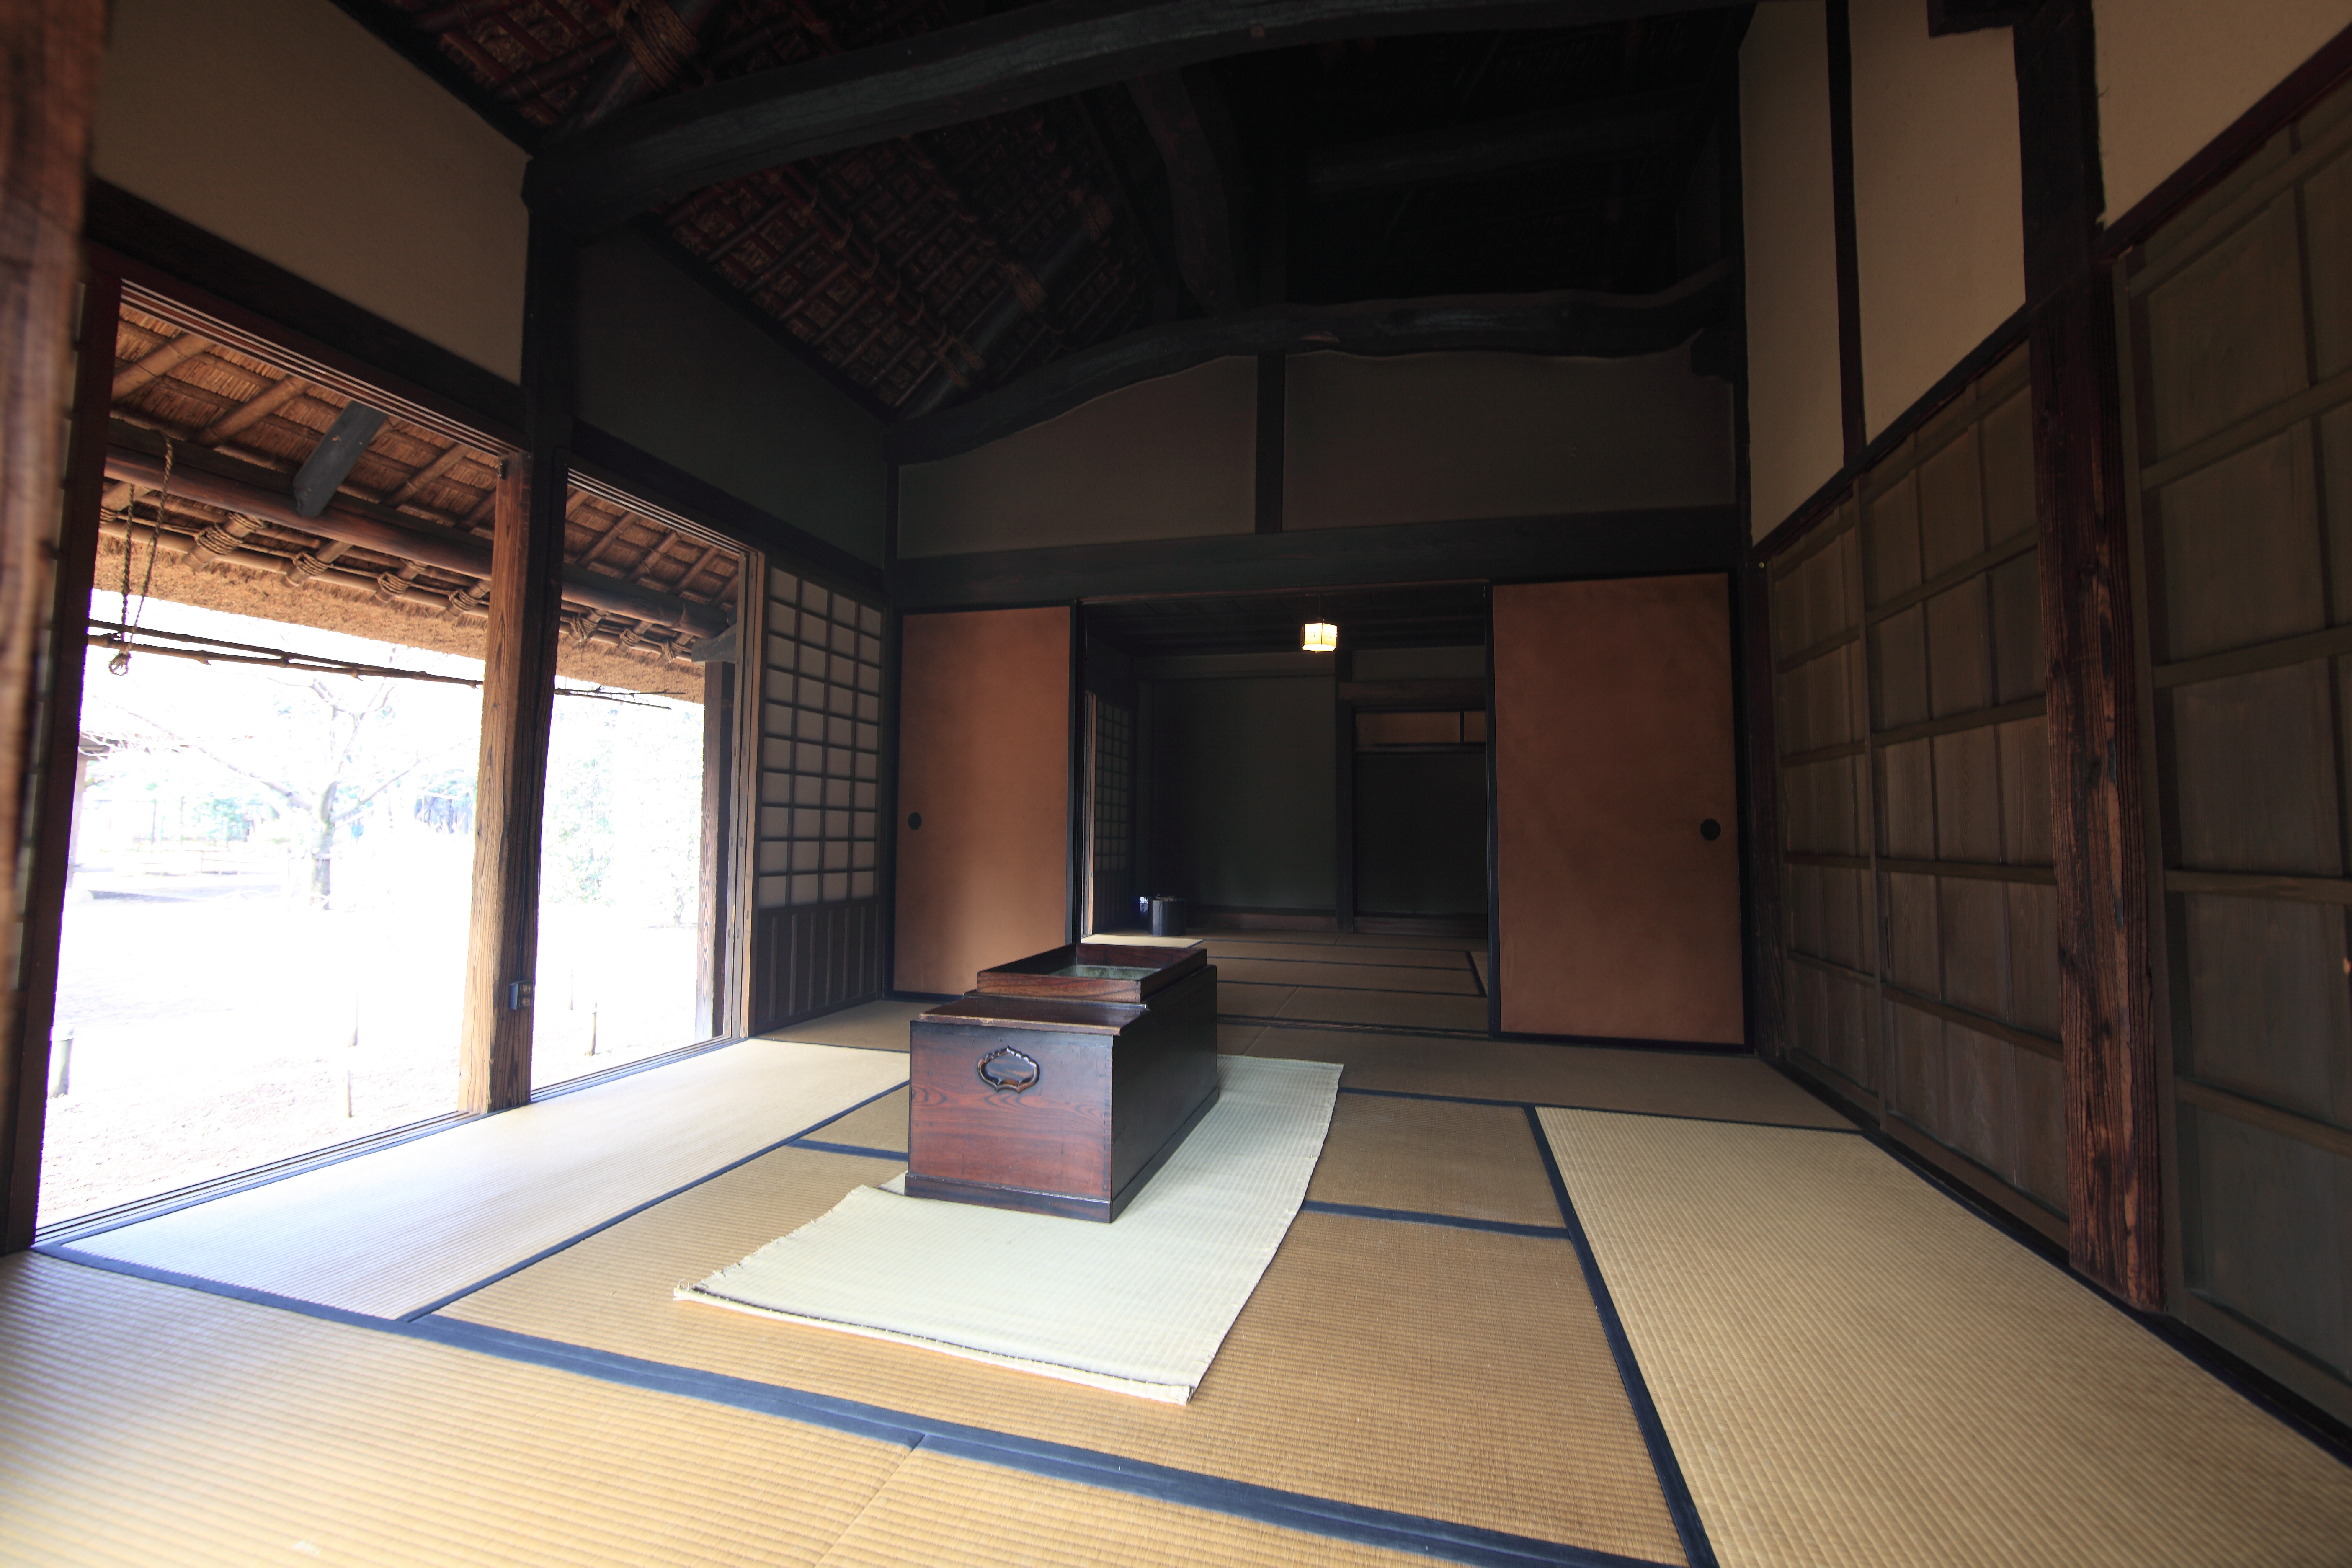
architecture, farm, mansion, house, floor, interior, home, high, ancient, residence, property, living room, room, interior design, design, japanese, 5d, style, hires, estate, markii, traditional, folk, hi, res, resolution, sliding, partition, screenshot